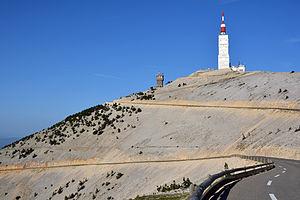
Le parc naturel régional du Mont Ventoux est un parc naturel régional créé par décret le 28 juillet 2020. Il est le 55ᵉ parc naturel régional créé en France, et le 9ᵉ en Provence-Alpes-Côte d'Azur.
Le cyclisme au mont Ventoux est pratiqué couramment, notamment dans le cadre du Tour de France. La position géographique peut rendre cette montée pénible en raison de la chaleur et du mistral notamment, en plus du profil raide.